Enactive interfaces

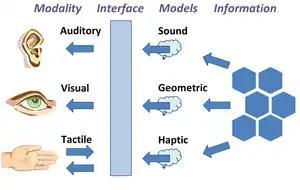
Enactive human-machine interface translating the aspects of a knowledge base into modalities of perception for a human operator. The auditory, visual, and tactile presentations by the system respond to tactile input from the operator, which user input in turn depends upon the auditory, visual, and tactile feedback from the system.

Enactive interfaces are interactive systems that allow organization and transmission of knowledge obtained through action. Examples are interfaces that couple a human with a machine to do things usually done unaided, such as shaping a three-dimensional object using multiple modality interactions with a database, or using interactive video to allow a student to visually engage with mathematical concepts. Enactive interface design can be approached through the idea of raising awareness of affordances, that is, optimization of the awareness of possible actions available to someone using the enactive interface. This optimization involves visibility, affordance, and feedback.